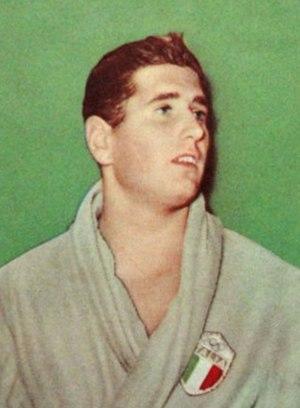
Federico Dennerlein dit Fritz est un nageur, joueur de water-polo et entraîneur italien.